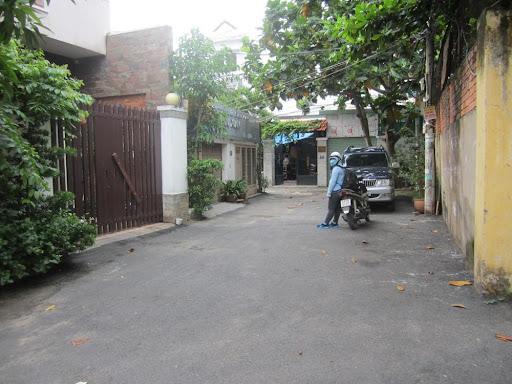
có một chiếc ô tô đang đỗ ở gần một người và một chiếc xe máy